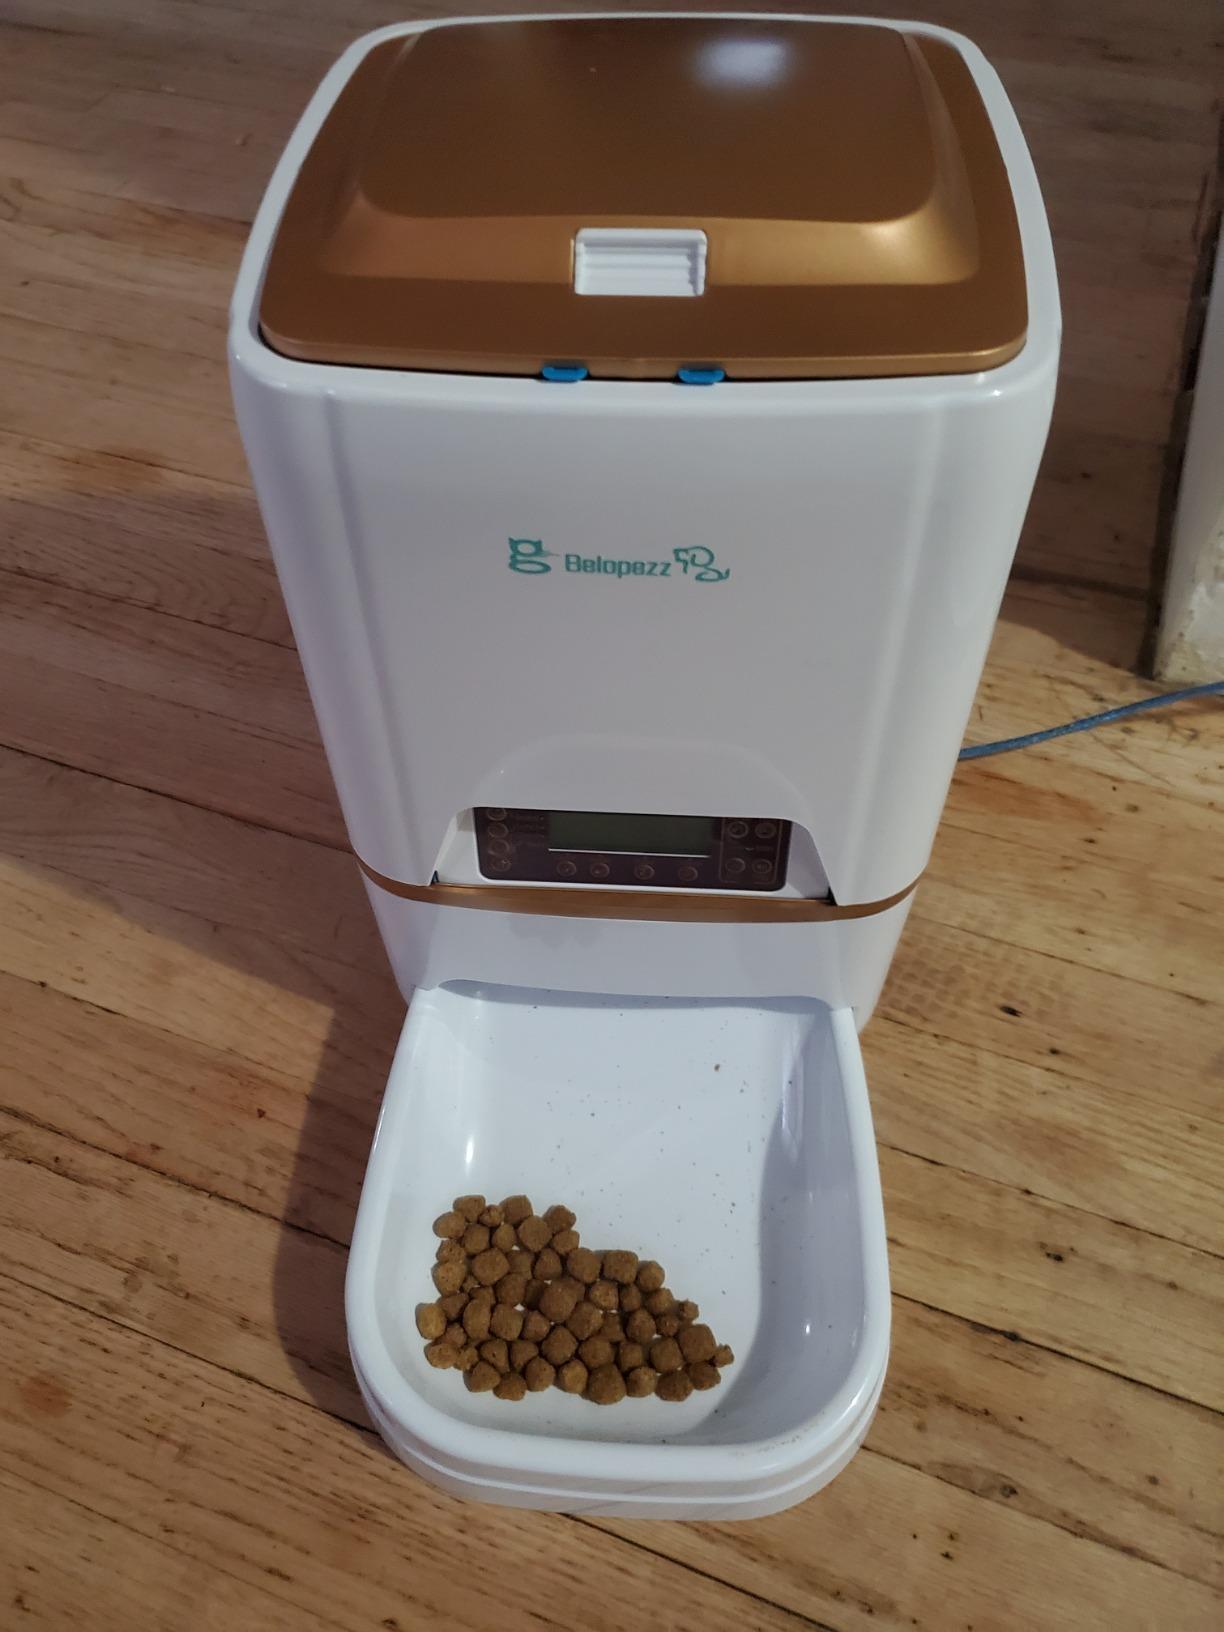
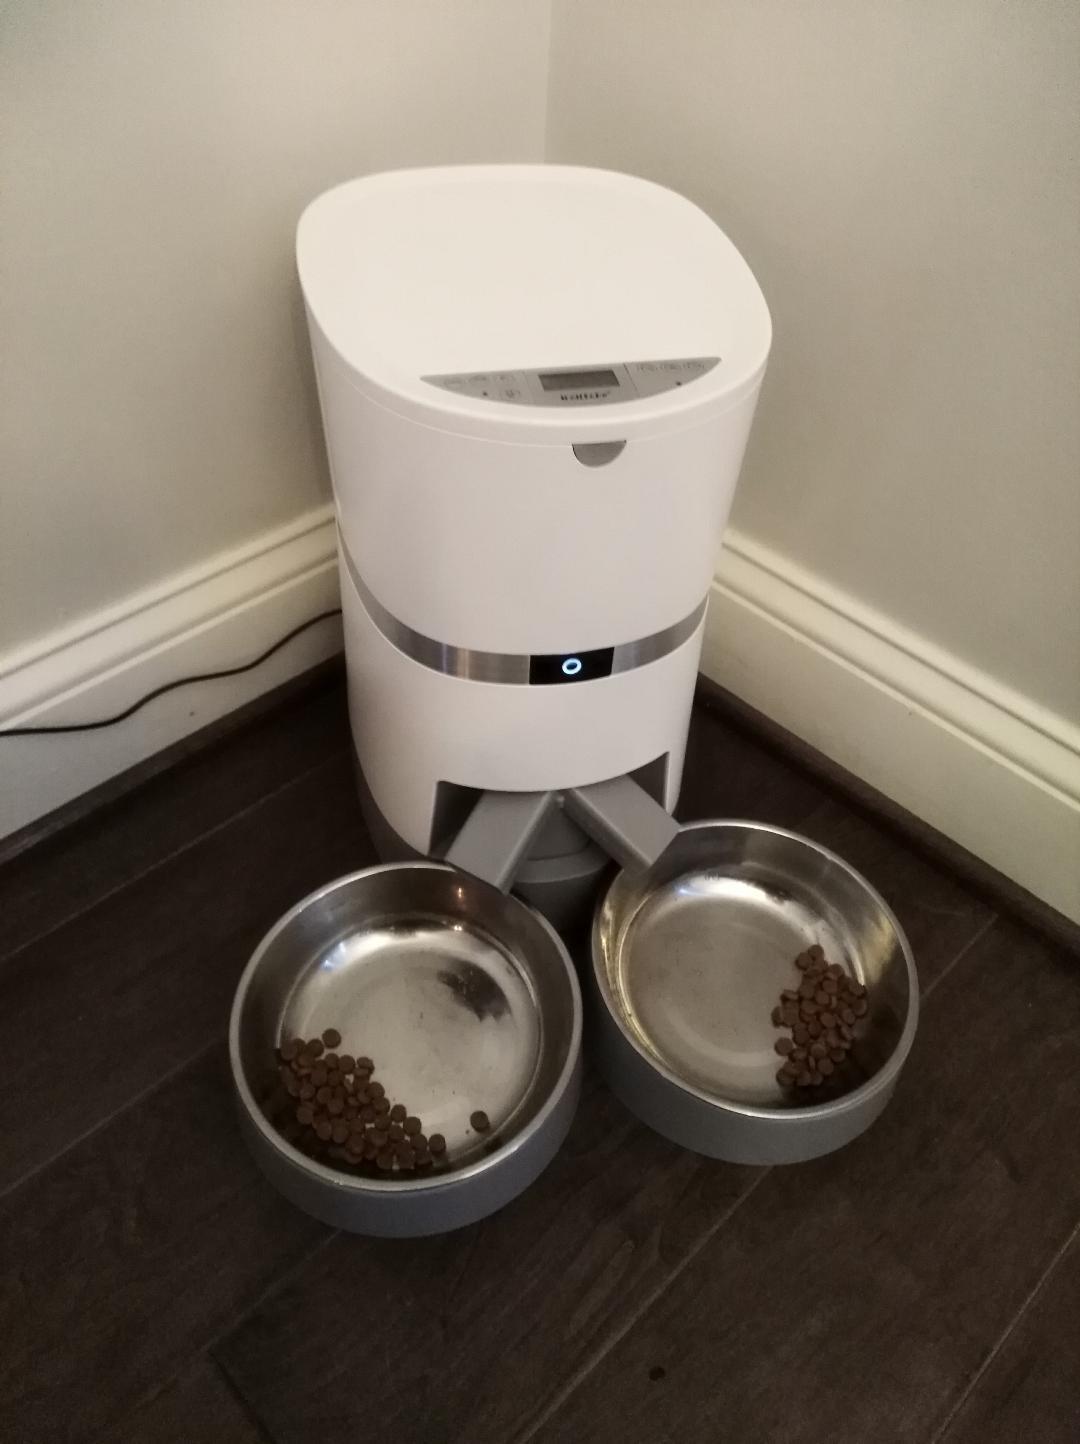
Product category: items_feeder
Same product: no